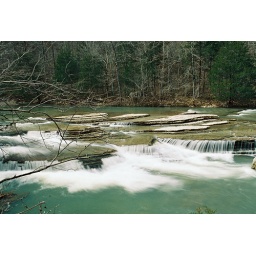
Beautiful rock formations with water running over them.